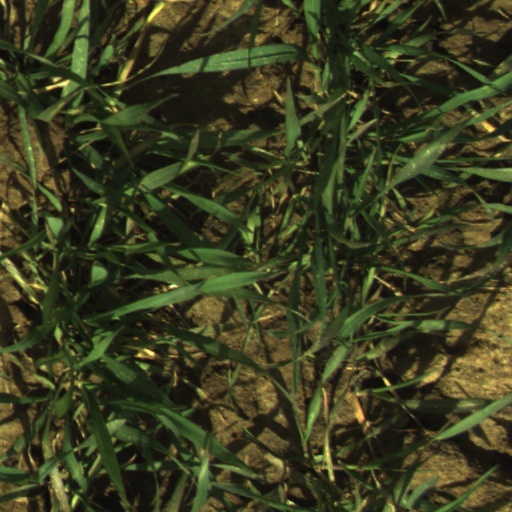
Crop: wheat